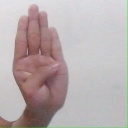
अक्षर: ब